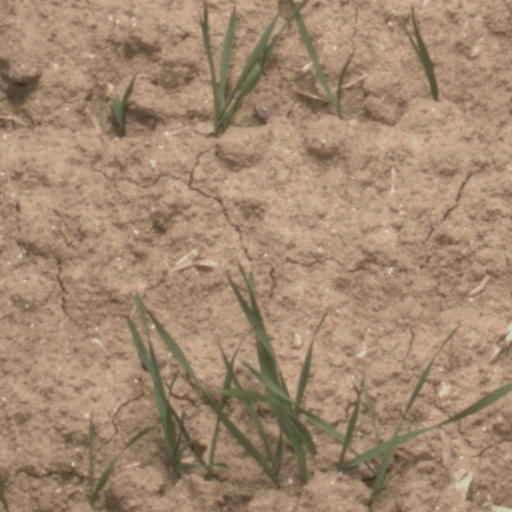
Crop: wheat